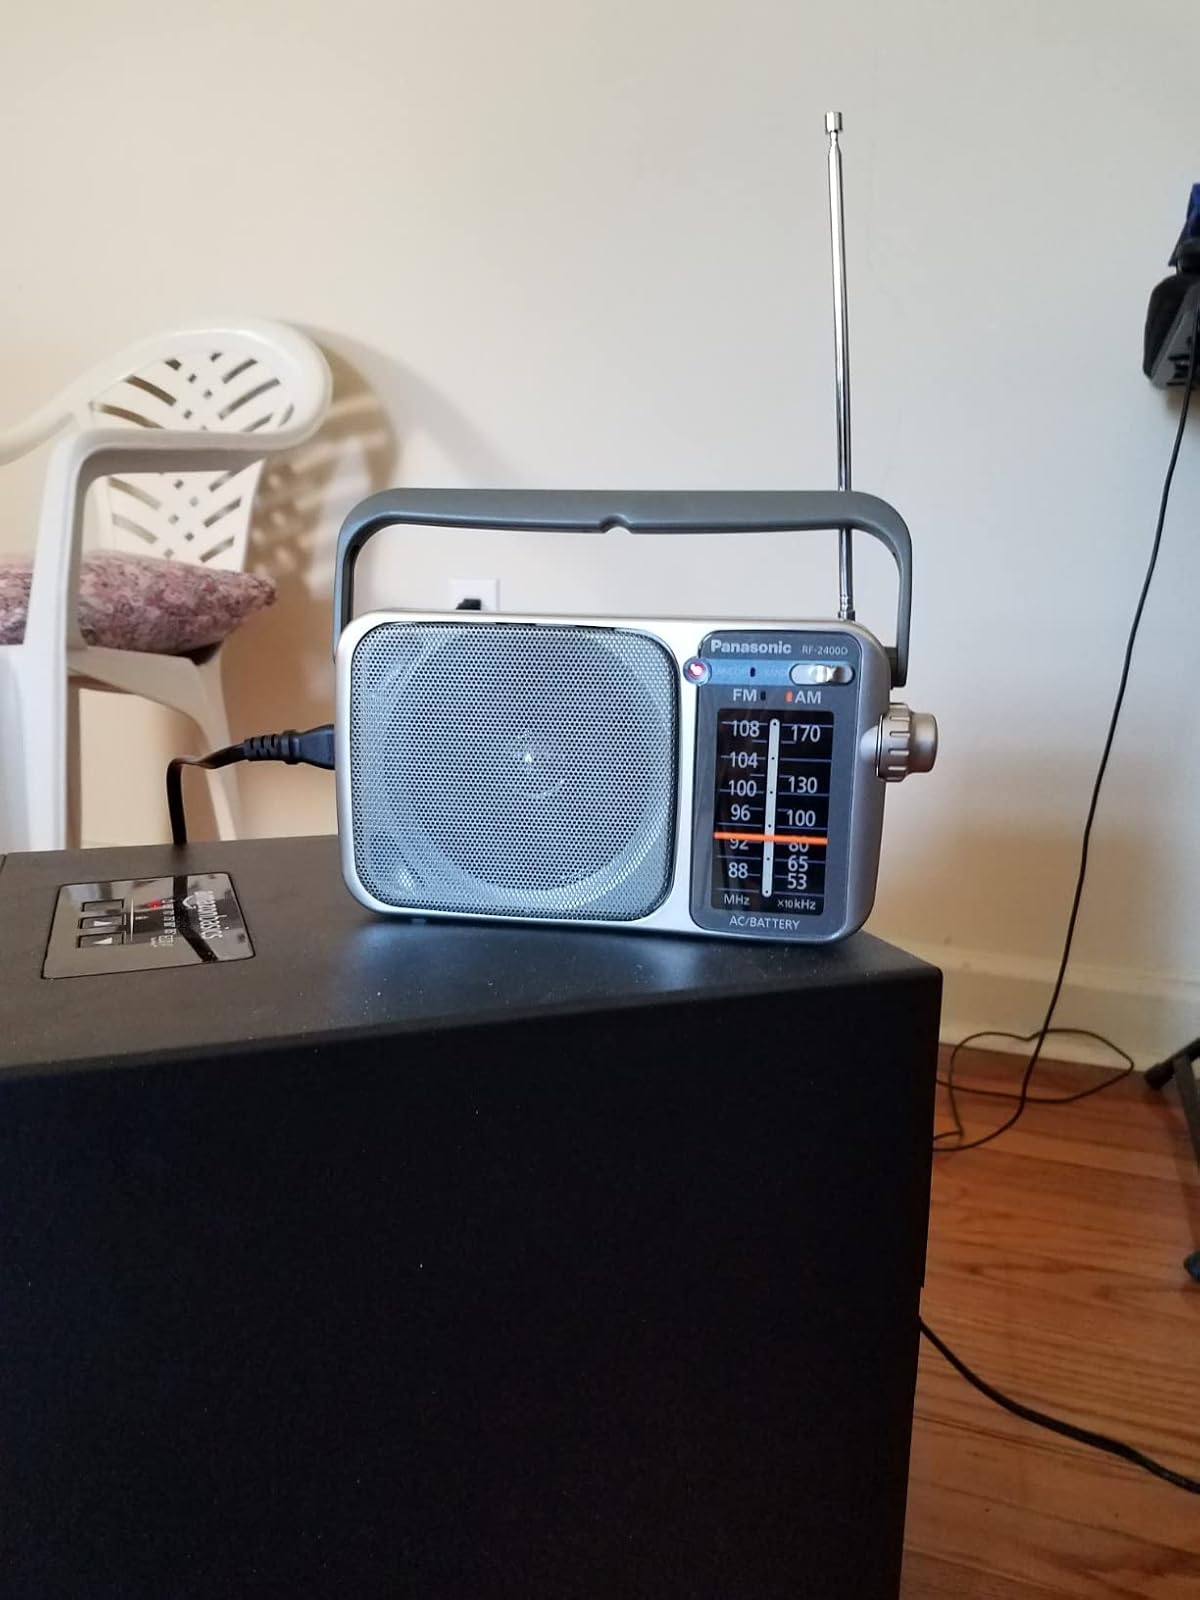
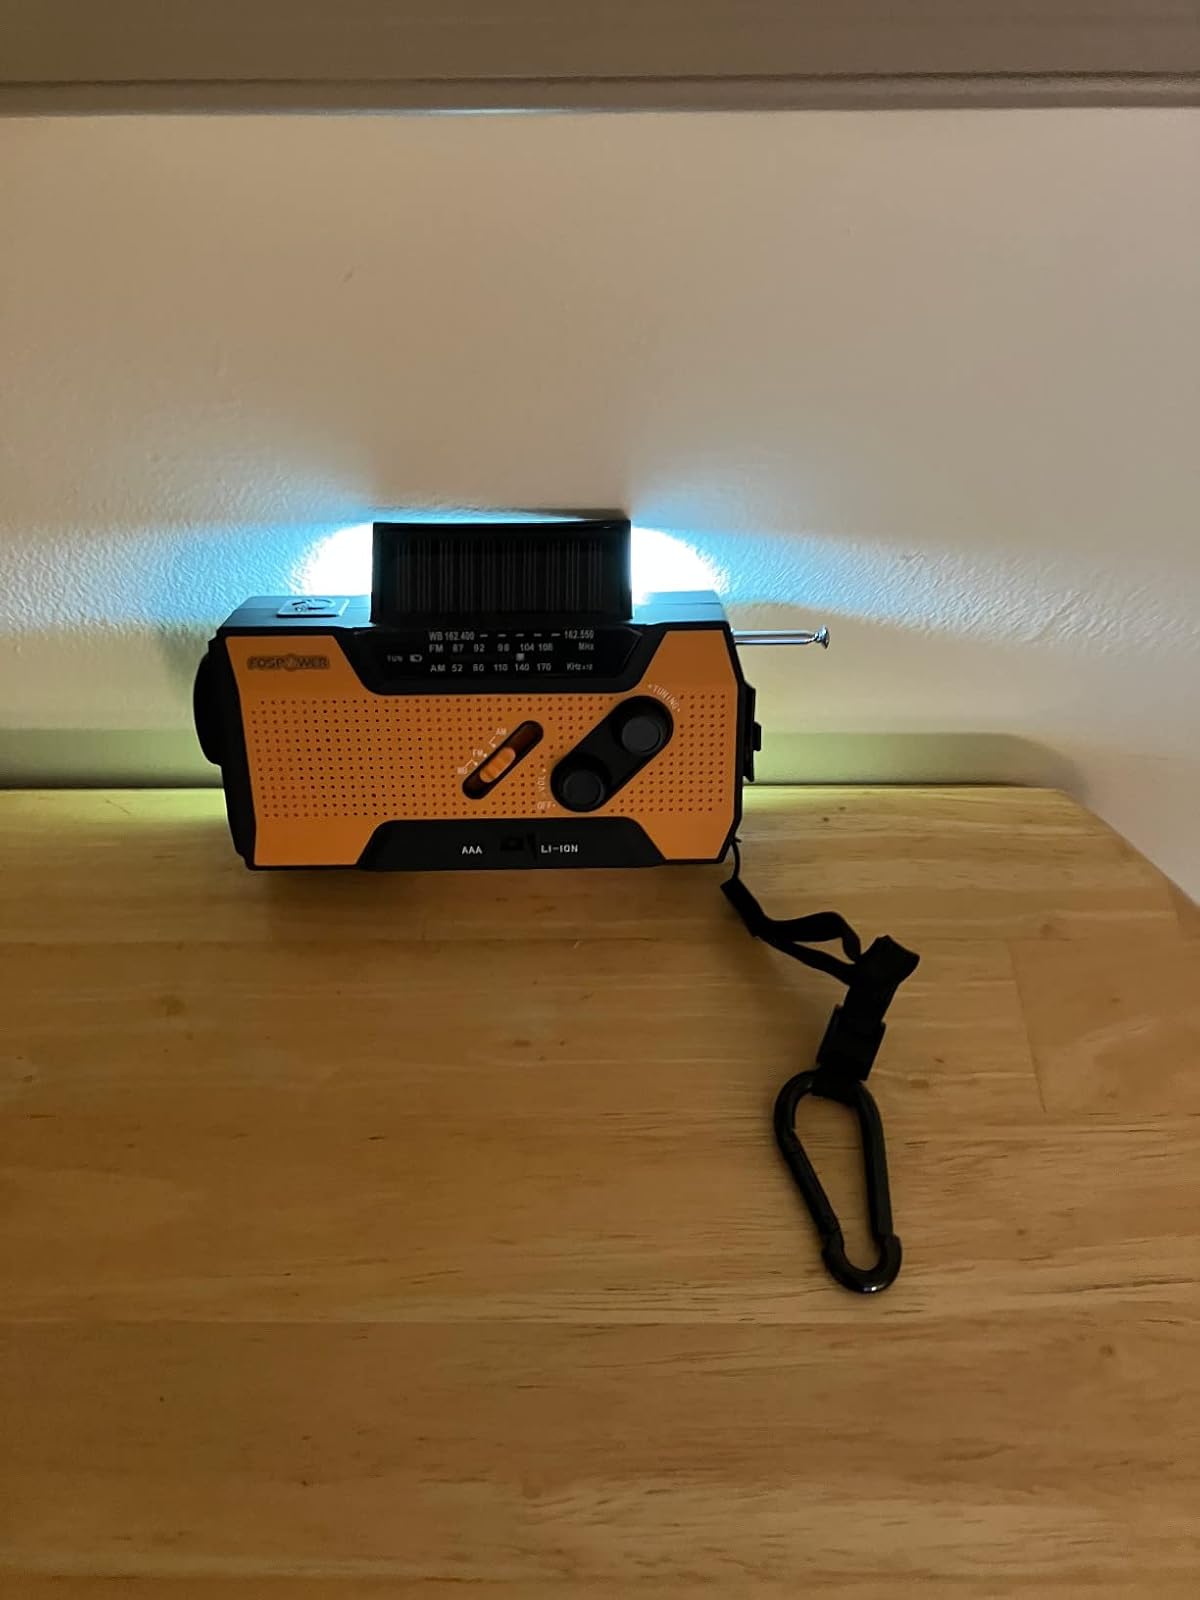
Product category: radio
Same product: no